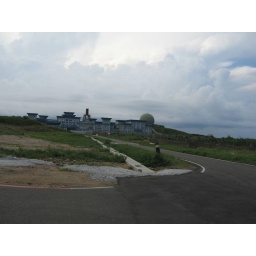
Random astronomical building by the ocean